Eucalyptus consideniana

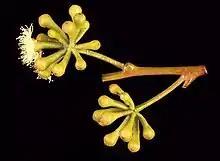
flowers and flower buds

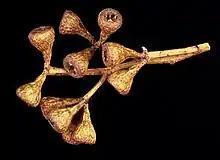
fruit

"Eucalyptus consideniana" is a tree that typically grows to a height of , or sometimes a mallee, that forms a lignotuber. It has grey, prickly, fibrous bark on the trunk and larger branches, smooth grey or yellowish bark that is shed in ribbons on the thinner branches. Young plants and coppice regrowth have sessile, green to bluish, egg-shaped to lance-shaped leaves that are long and wide. Adult leaves are the same glossy green to greyish green on both sides, lance-shaped to curved, long and wide. Flower buds are borne in leaf axils in groups of between eleven and nineteen on a peduncle long, the individual buds on a pedicel long. Mature buds are oval to club-shaped, long and wide. Flowering occurs between September and December and the flowers are white. The fruit is a woody conical to hemispherical capsule long and wide on a pedicel long.